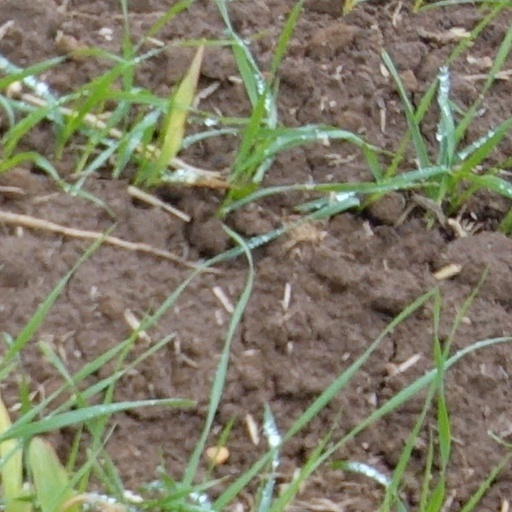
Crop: wheat